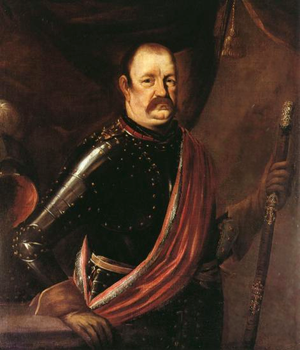
Jerzy Sebastian Lubomirski armoiries Szreniawa bez Krzyża, né le 20 janvier 1616, mort le 31 janvier 1667 à Wroclaw, est un aristocrate polonais, homme politique et militaire de premier plan.
Les Hetmans du Royaume de Pologne et du Grand-duché de Lituanie sont les militaires les plus hauts gradés de la République des Deux Nations. Le titre de grand-hetman de la Couronne polonaise est créé en 1505. Il sera donné au chef de l'armée polonaise jusqu'en 1581. Il peut être délivré pour la durée d'une campagne ou de la guerre. Plus tard, comme tous les titres en usage au Royaume de Pologne et au sein de la République, il devient un titre permanent. Il ne peut être révoqué à moins que la trahison ne soir avérée. Les Hetmans ne sont pas rémunérés par le trésor royal.